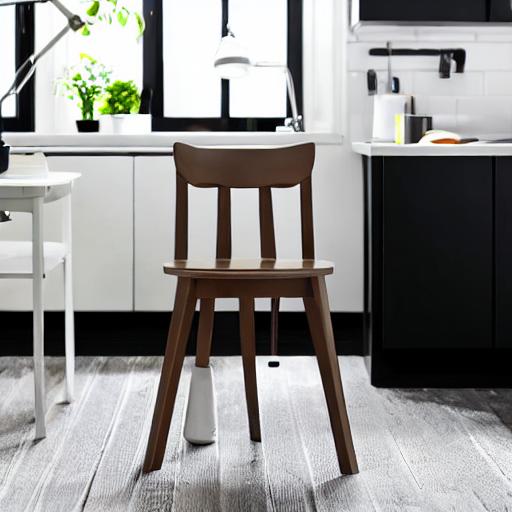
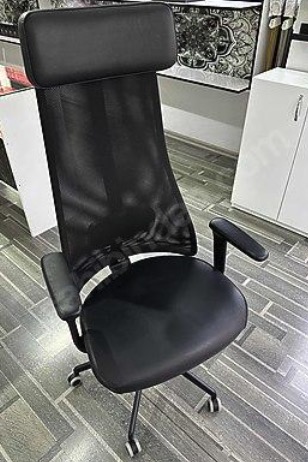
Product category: items_chair
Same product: no